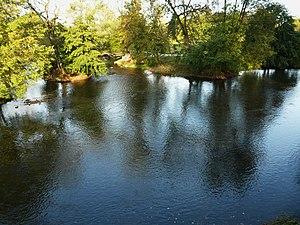
La Dronne au Moulin du Pont, entre Montagrier au second plan, et Tocane-Saint-Apre, Dordogne, France. Vue vers l'amont.
Montagrier est une commune française située dans le département de la Dordogne, en région Nouvelle-Aquitaine.